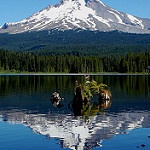
Label: mountain